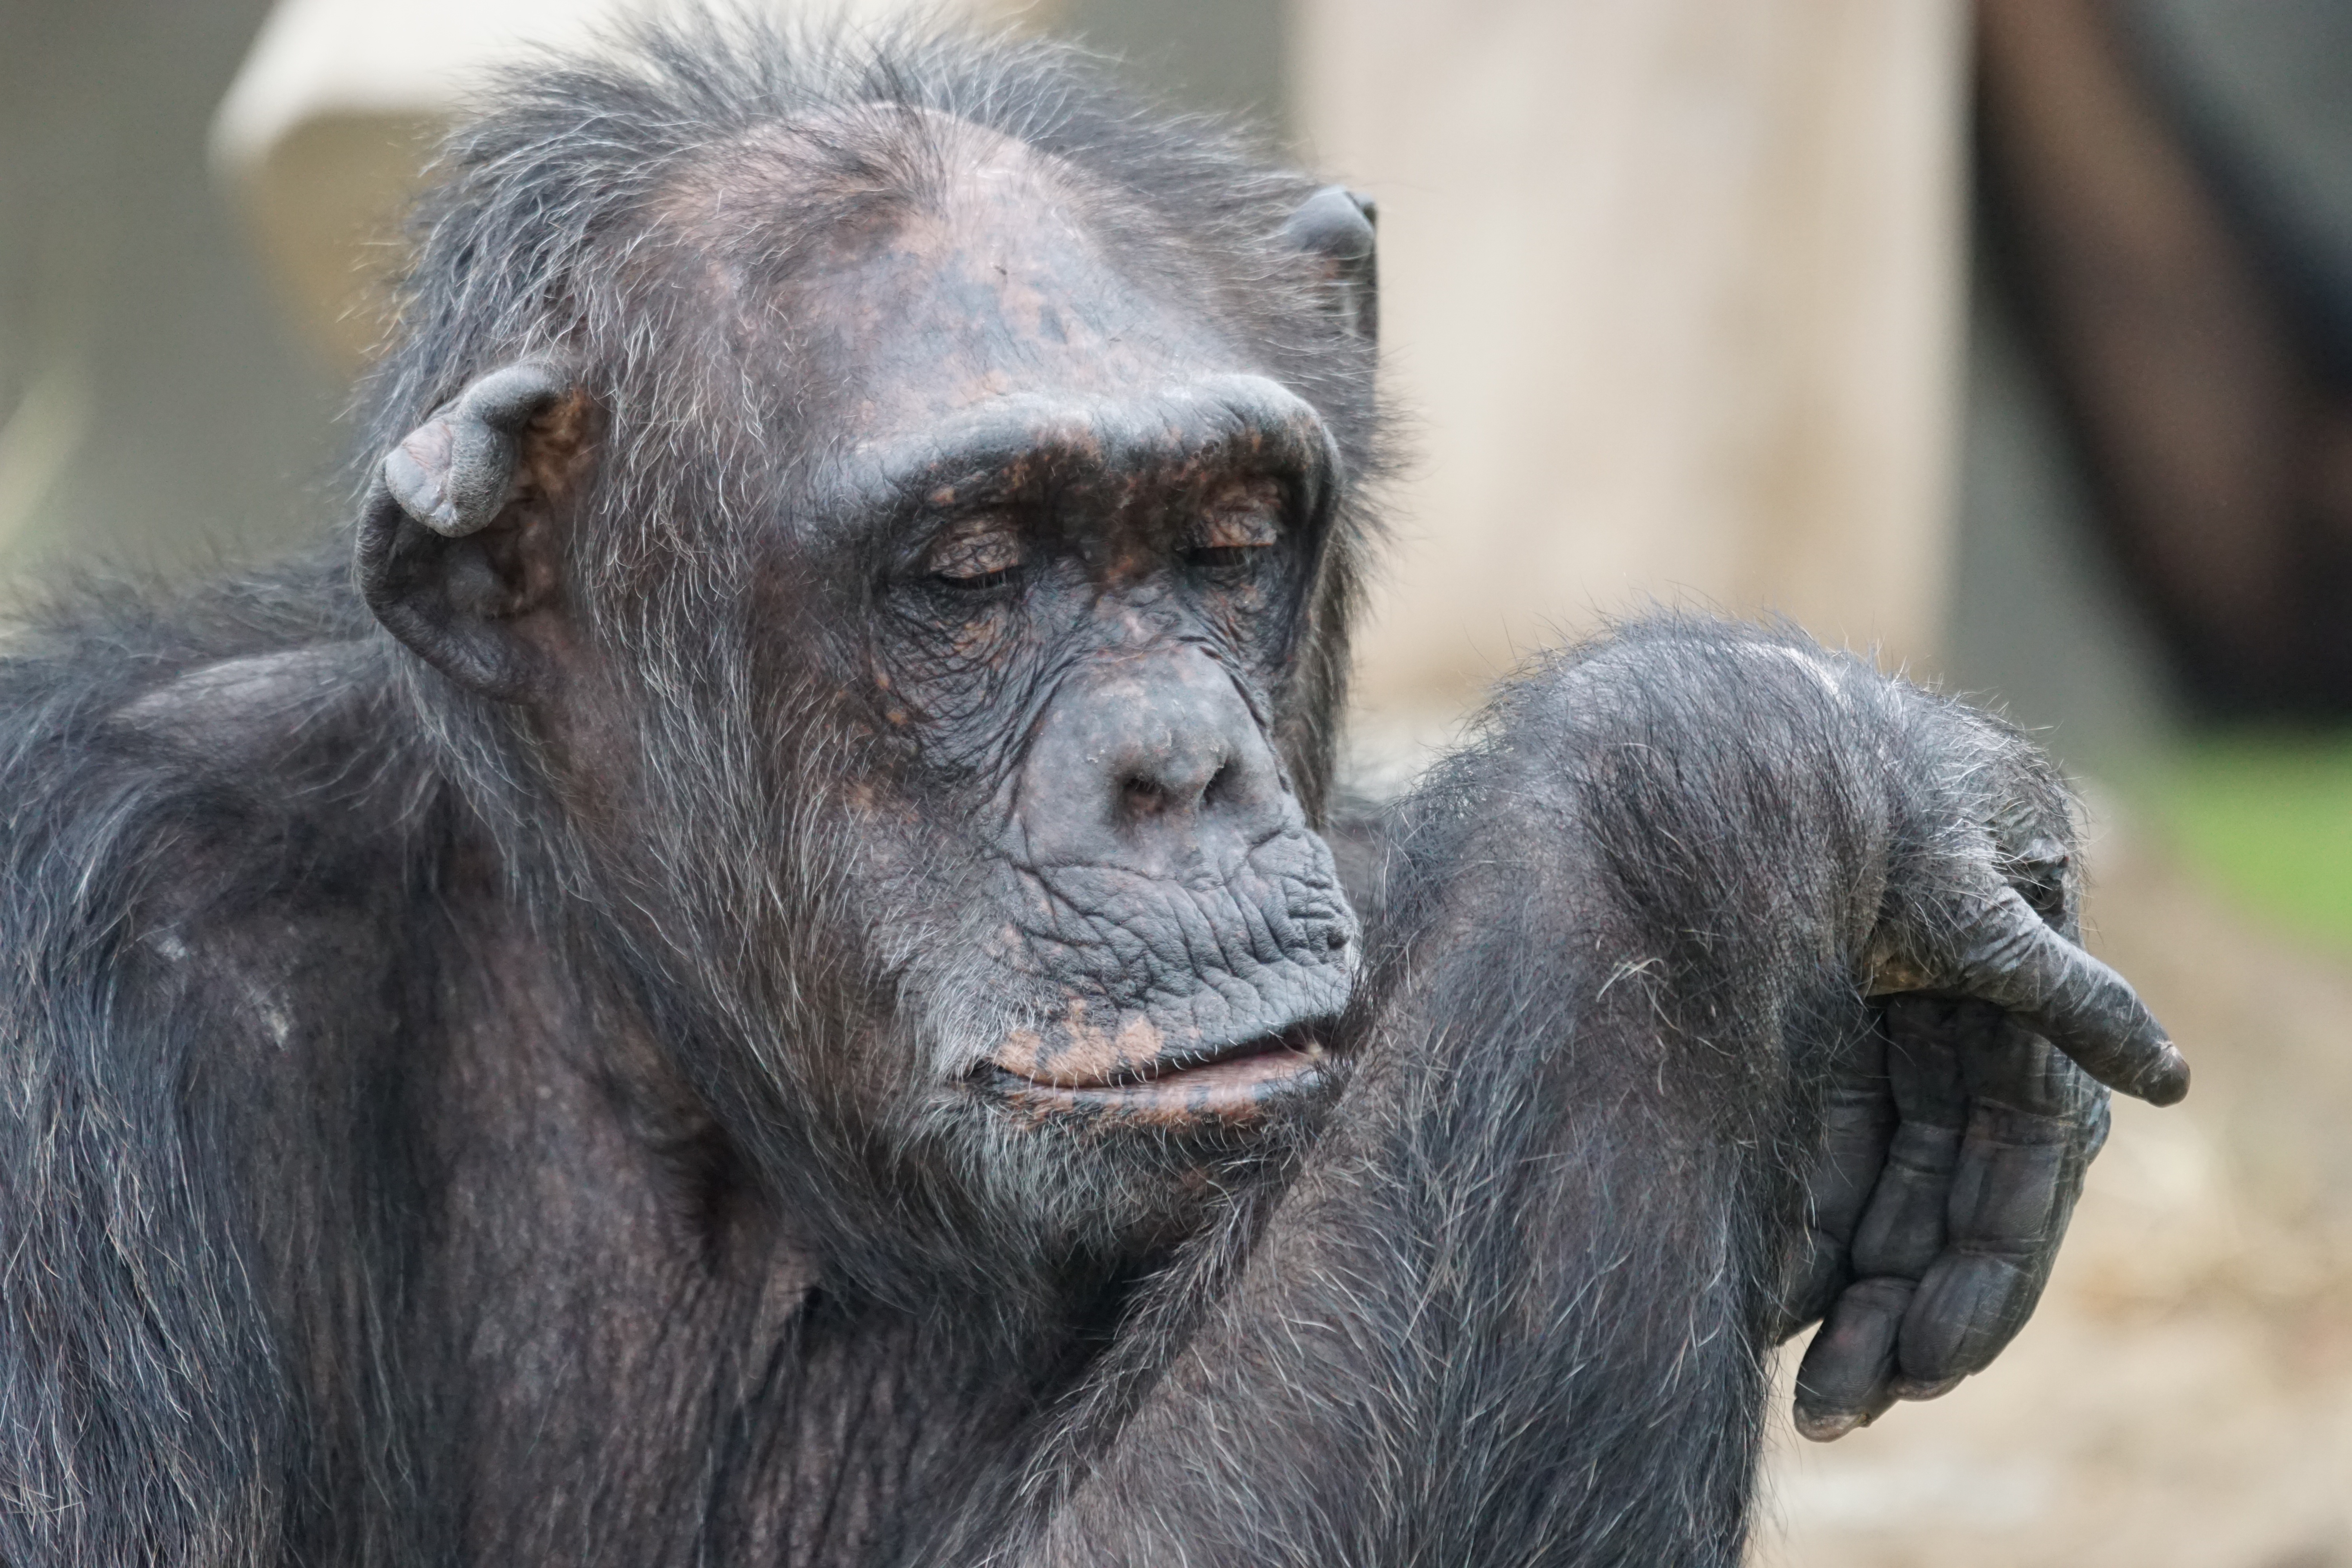
wildlife, zoo, mammal, fauna, primate, chimpanzee, vertebrate, dangerous, western gorilla, great ape, common chimpanzee